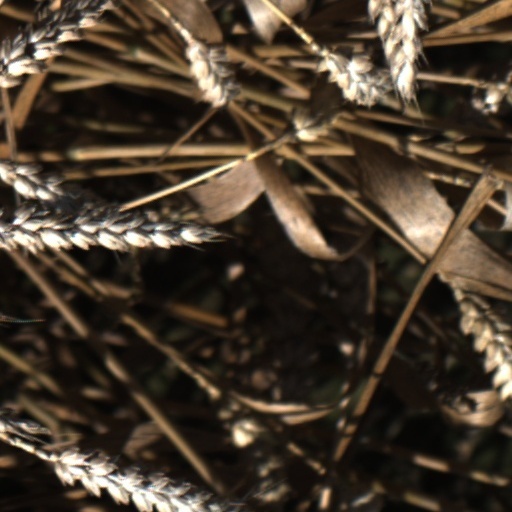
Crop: wheat